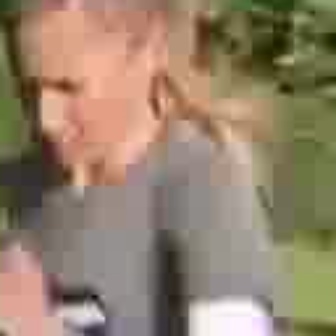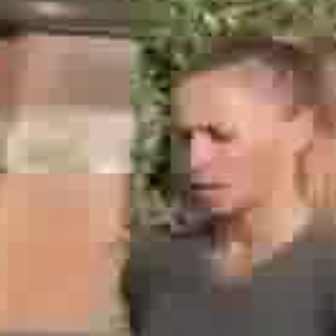
  Please identify the target specified by the bounding box [8,48,126,166] in the first image and locate it in the second image. Return the coordinates in [x_min,y_min,x_max,y_max] format.
Answer: [164,104,274,213]